Question: Please indicate a possible affordance area of the boxing_punching_bag that can be used for striking
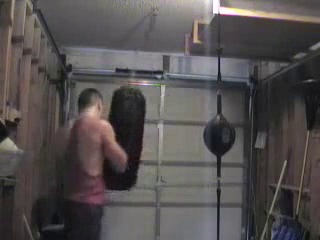
Answer: [99, 85, 145, 192]